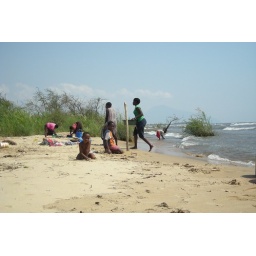
the beach by paige's house